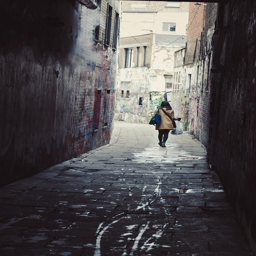
digital art selected for the #